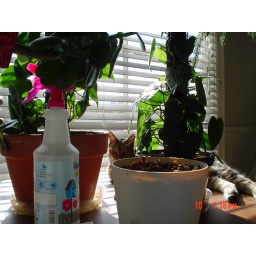
Resting in the house plant jungle